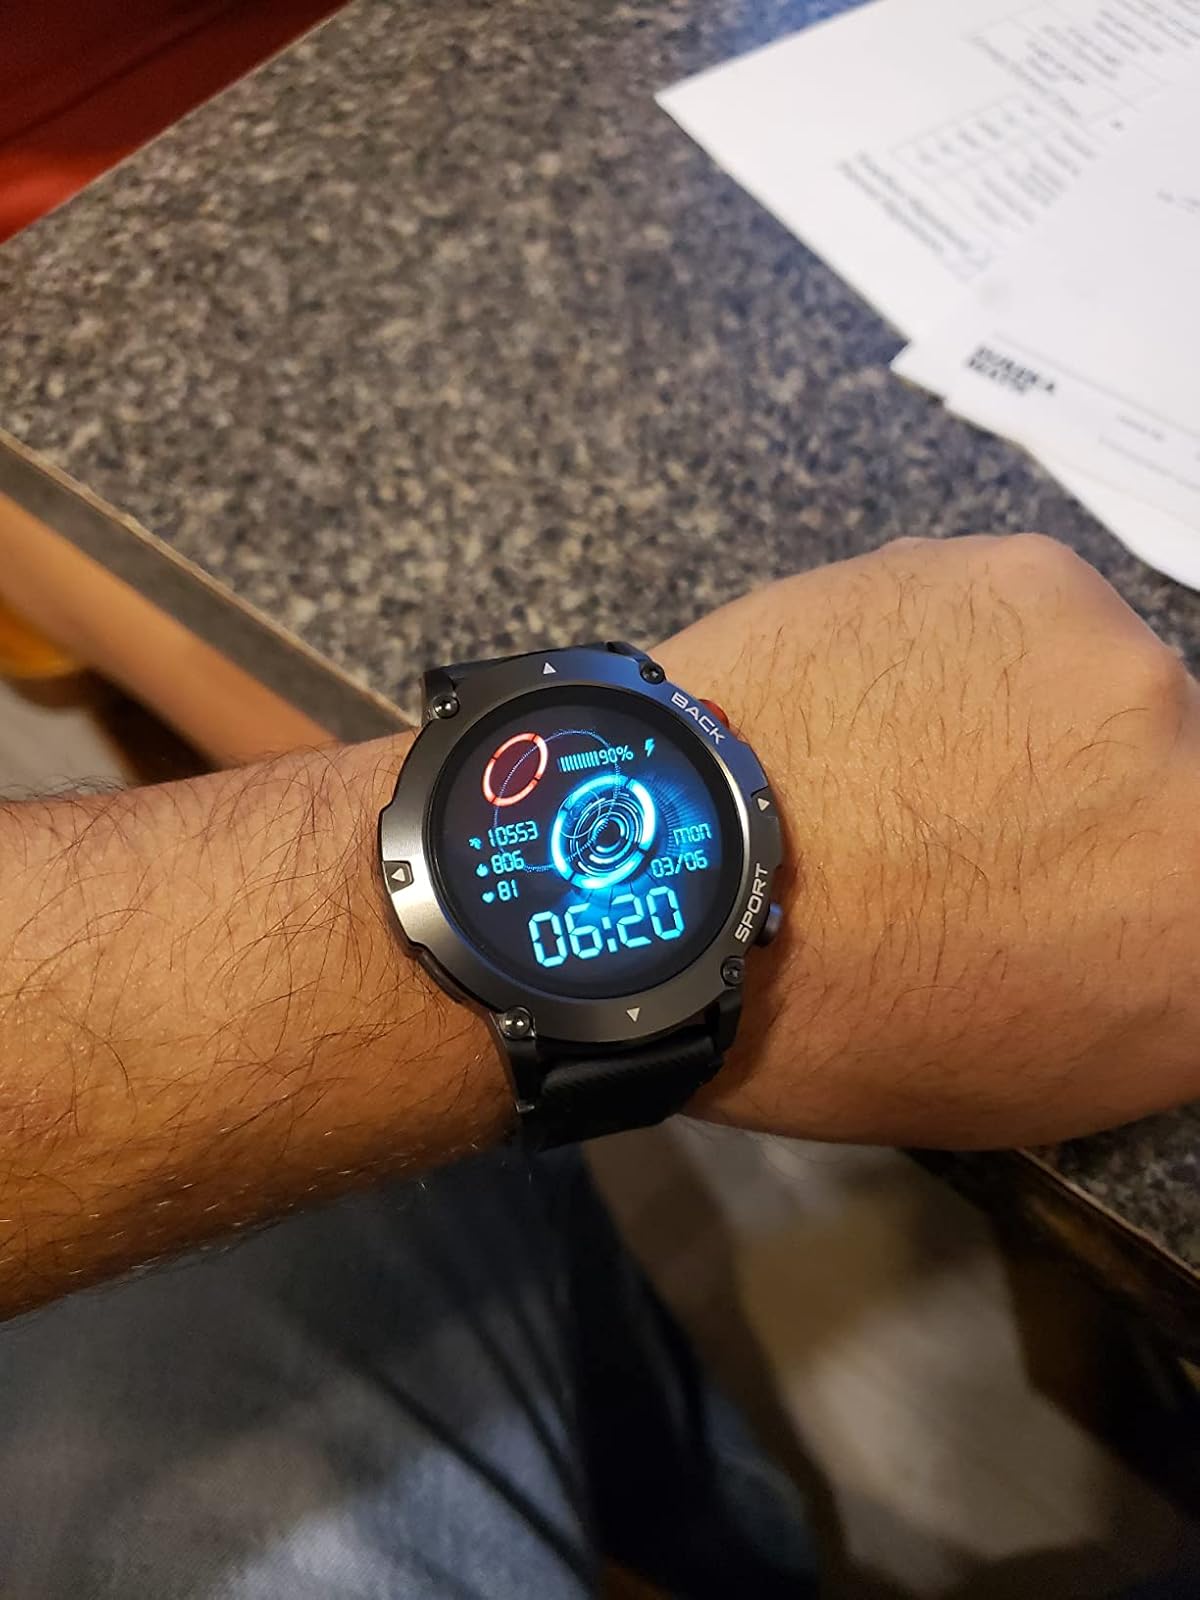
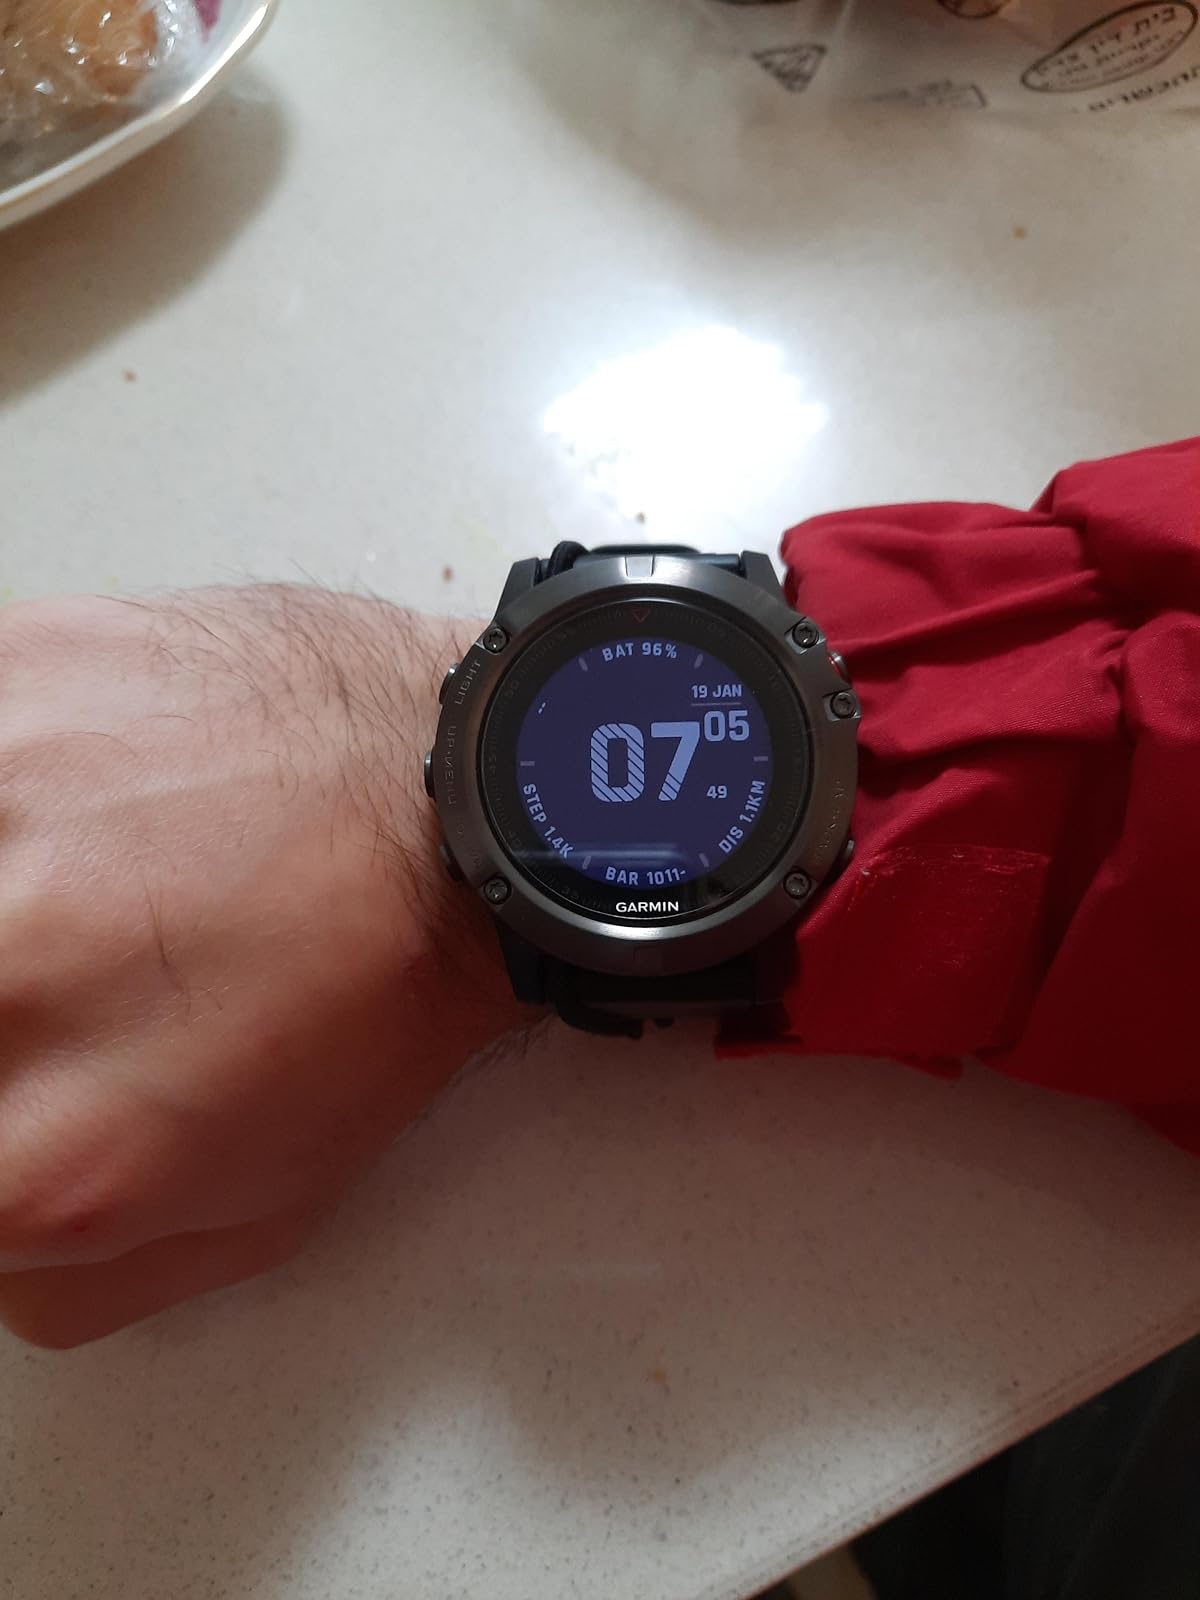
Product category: smartwatch
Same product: no